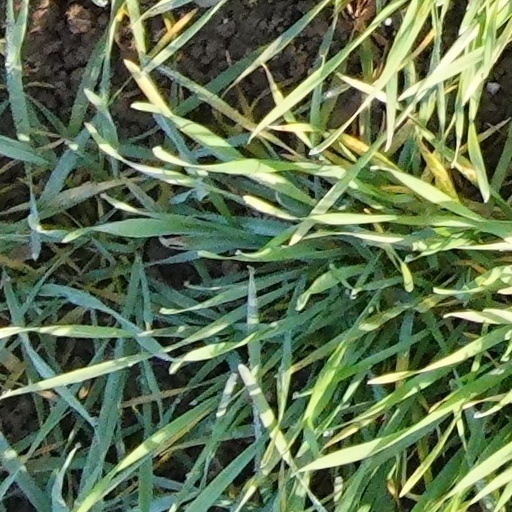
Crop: wheat